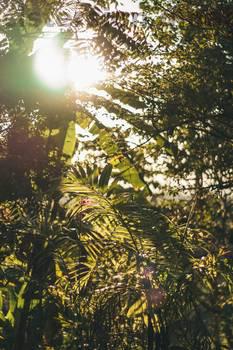
Label: Watermark